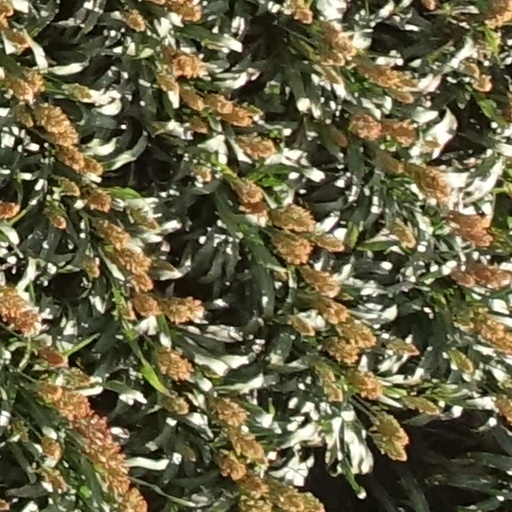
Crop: sorghum